American Music Award for Favorite Pop/Rock Album

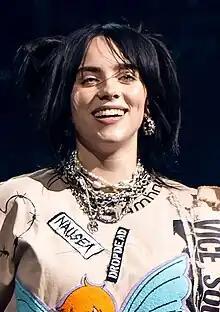
"Hit Me Hard and Soft" by Billie Eilish is the most recent recipient

The American Music Award for Favorite Album – Pop/Rock has been awarded since 1974. Years reflect the year in which the awards were presented, for works released in the previous year (until 2003 onward when awards were handed out on November of the same year). The all-time winner in this category is Taylor Swift with 5 wins. Swift has also received the most number of nominations in this category than any other artist. Justin Bieber and Michael Jackson are tied for the most wins among male artists, with 3 wins each.